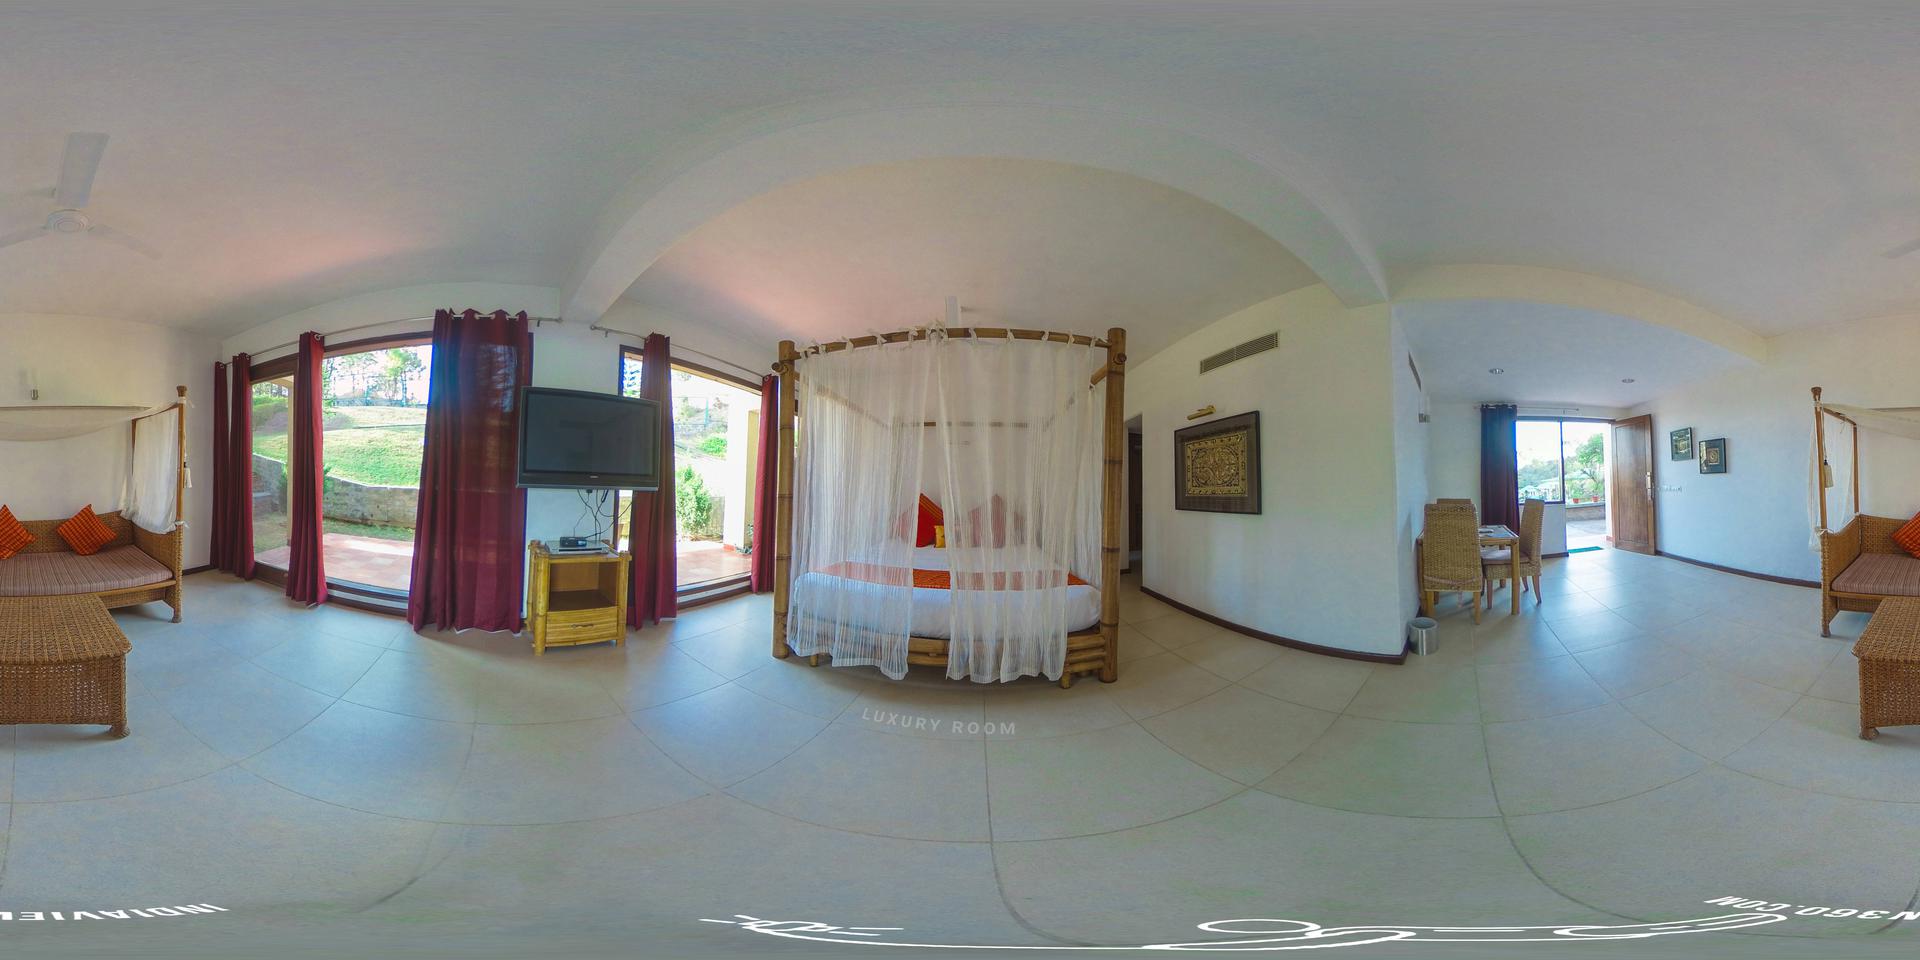
Referred object: The cabinet below the TV set

Referred object: walk straight ahead to the canopy bed

Referred object: the television opposite the canopy bed